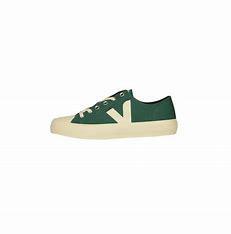
Brand: Veja
Model: 100